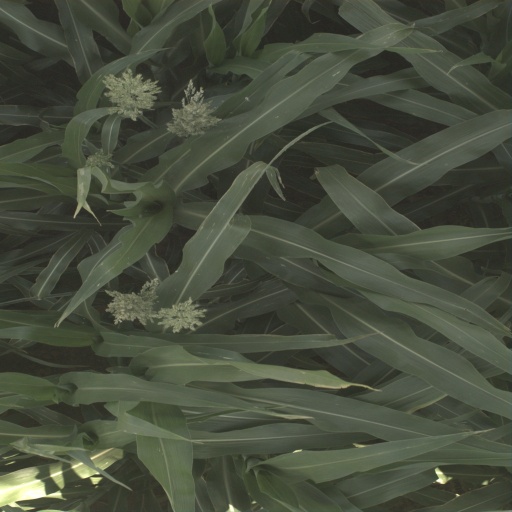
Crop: sorghum